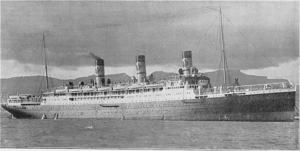
Photo du Gallia
Le Gallia est un paquebot transatlantique français de la Compagnie de navigation Sud-Atlantique lancé en 1913. C'était un des plus grands navires construits avant la Première Guerre mondiale, mesurant 182 mètres, jaugeant 15 000 tonnes et ayant une vitesse de 18 nœuds. Transformé en transport de troupes pendant la Première Guerre mondiale, il fut torpillé et coulé en 1916 en Méditerranée par un sous-marin allemand, faisant 1 740 victimes.